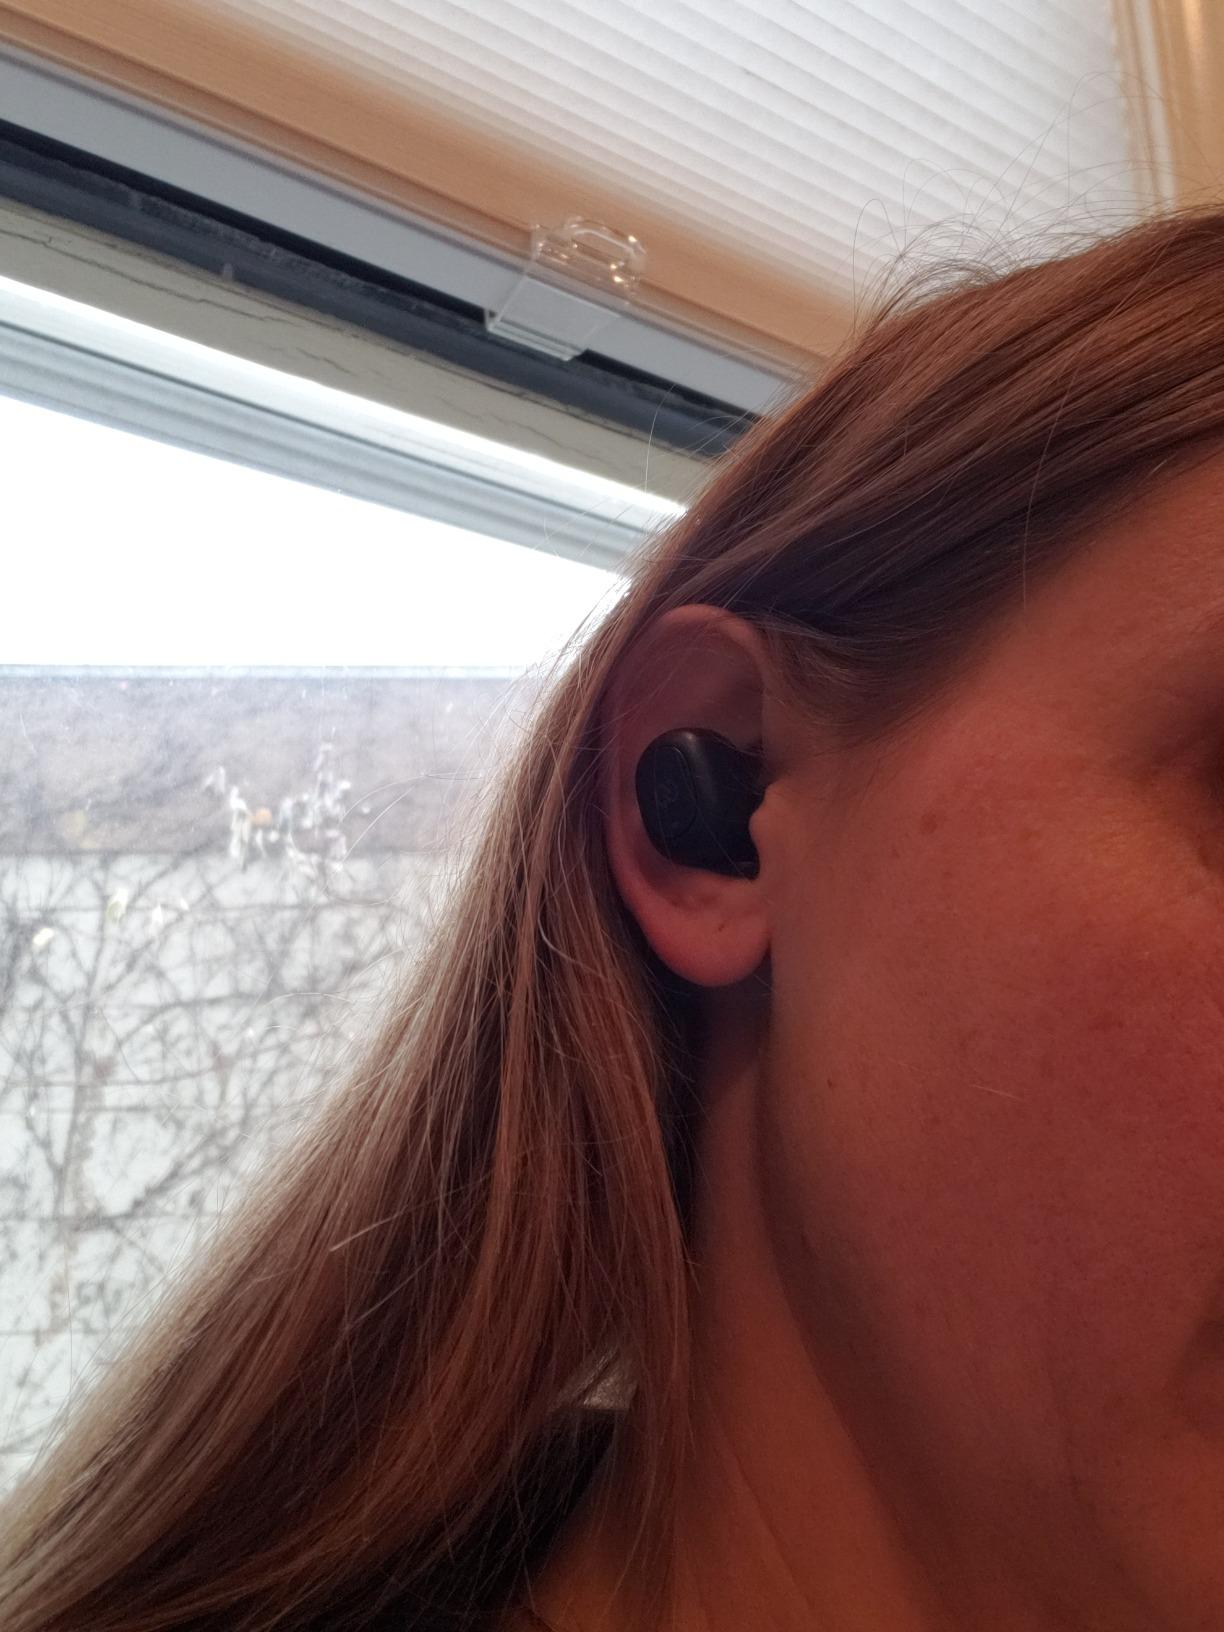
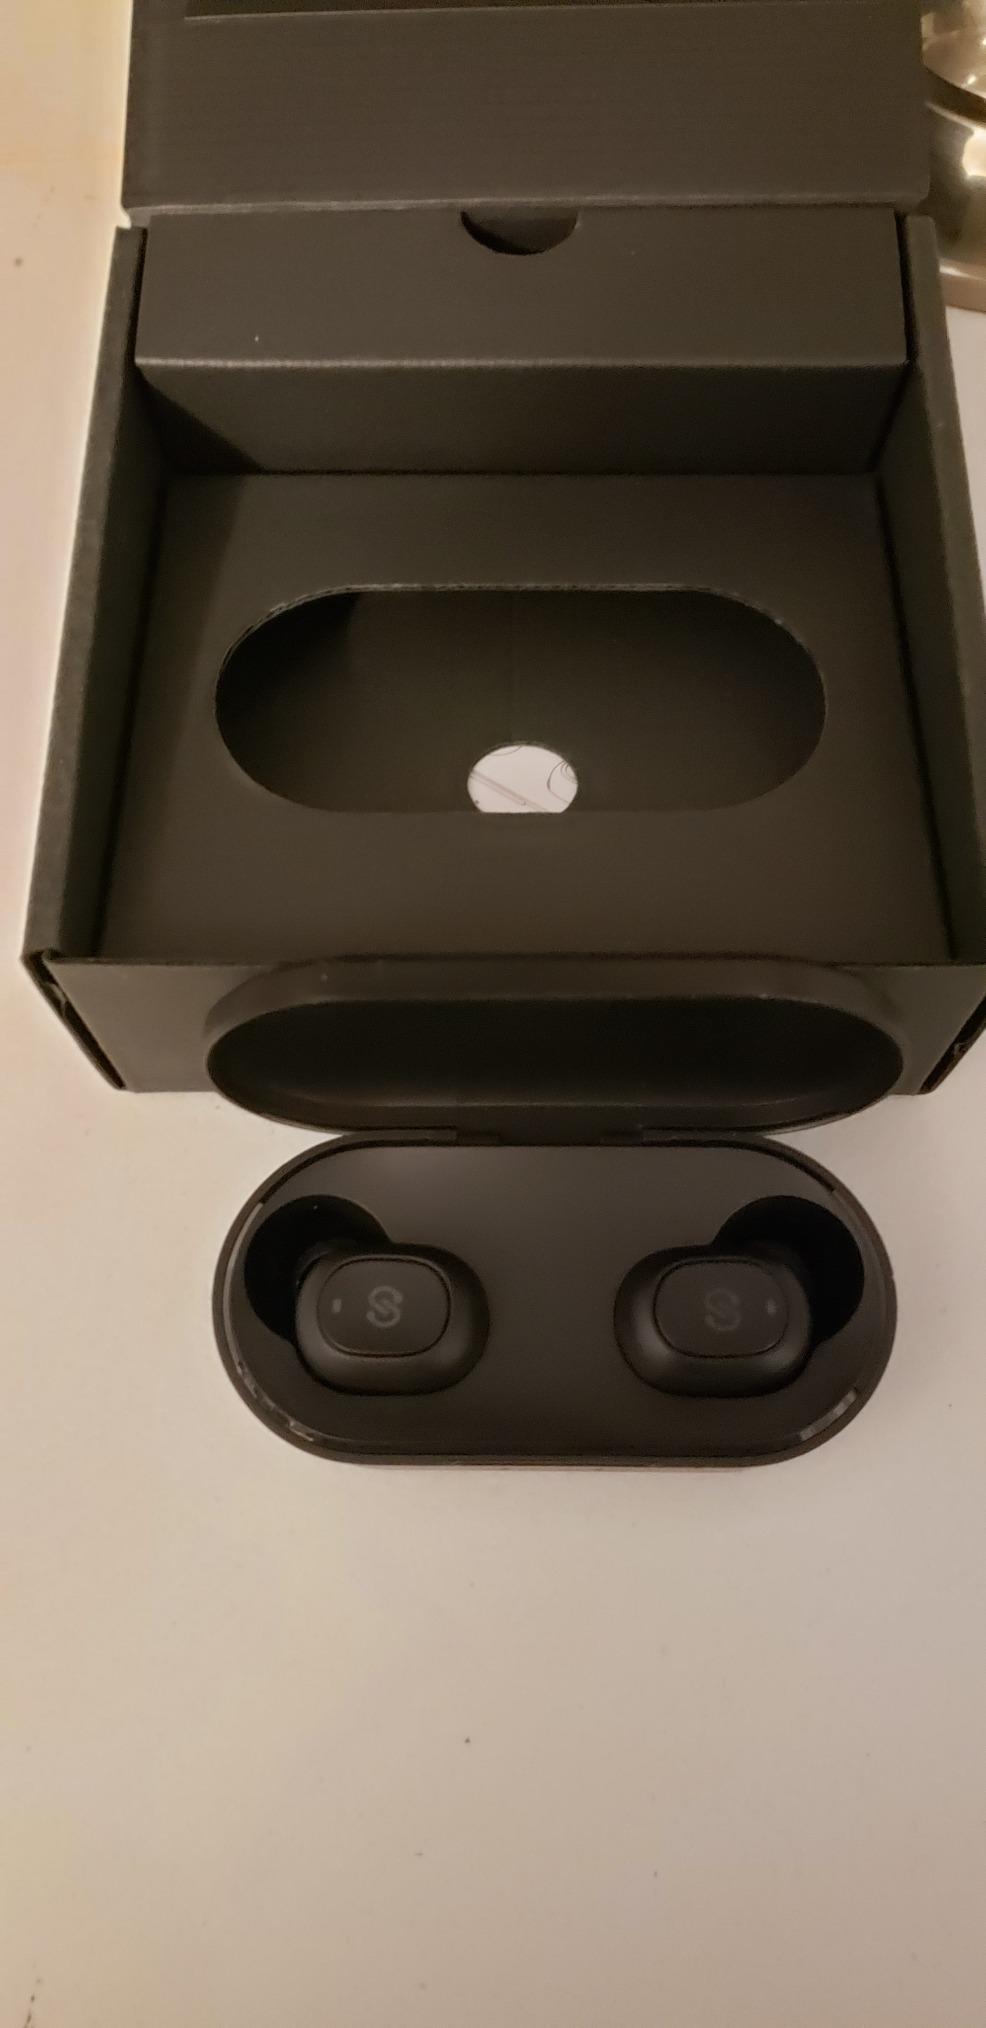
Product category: earbuds
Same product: yes